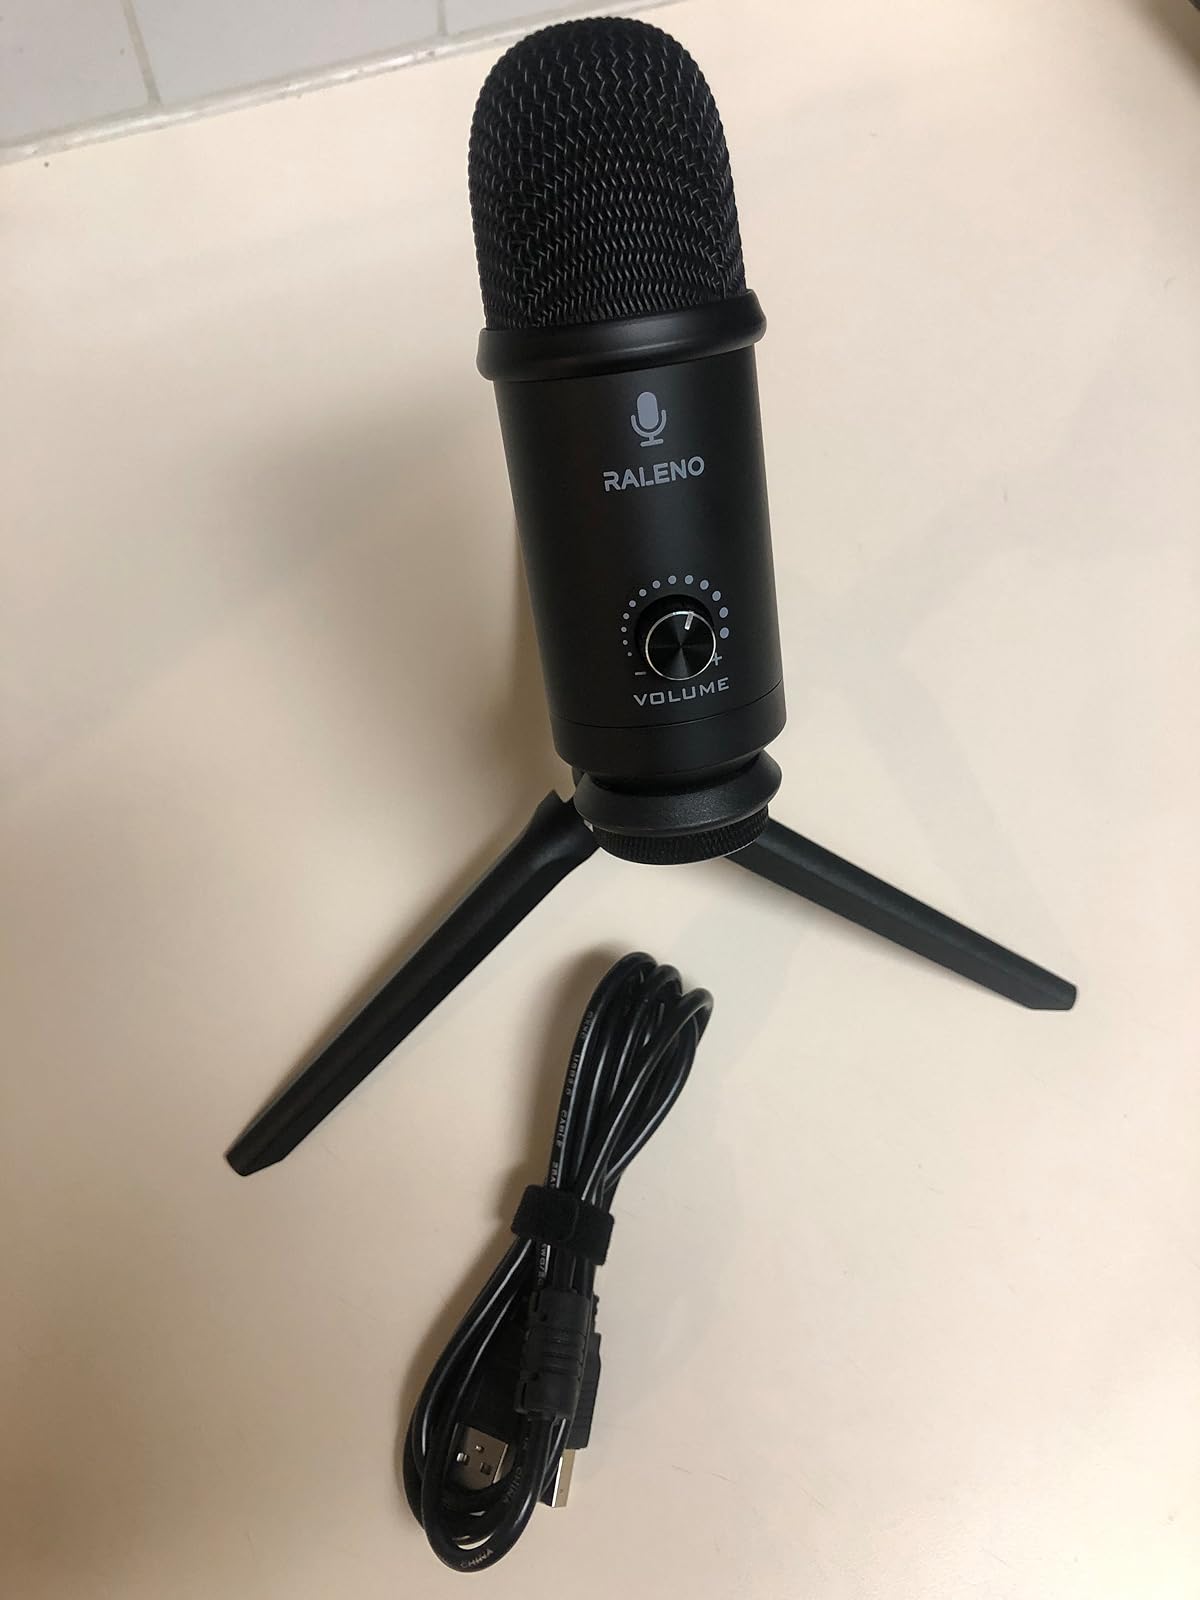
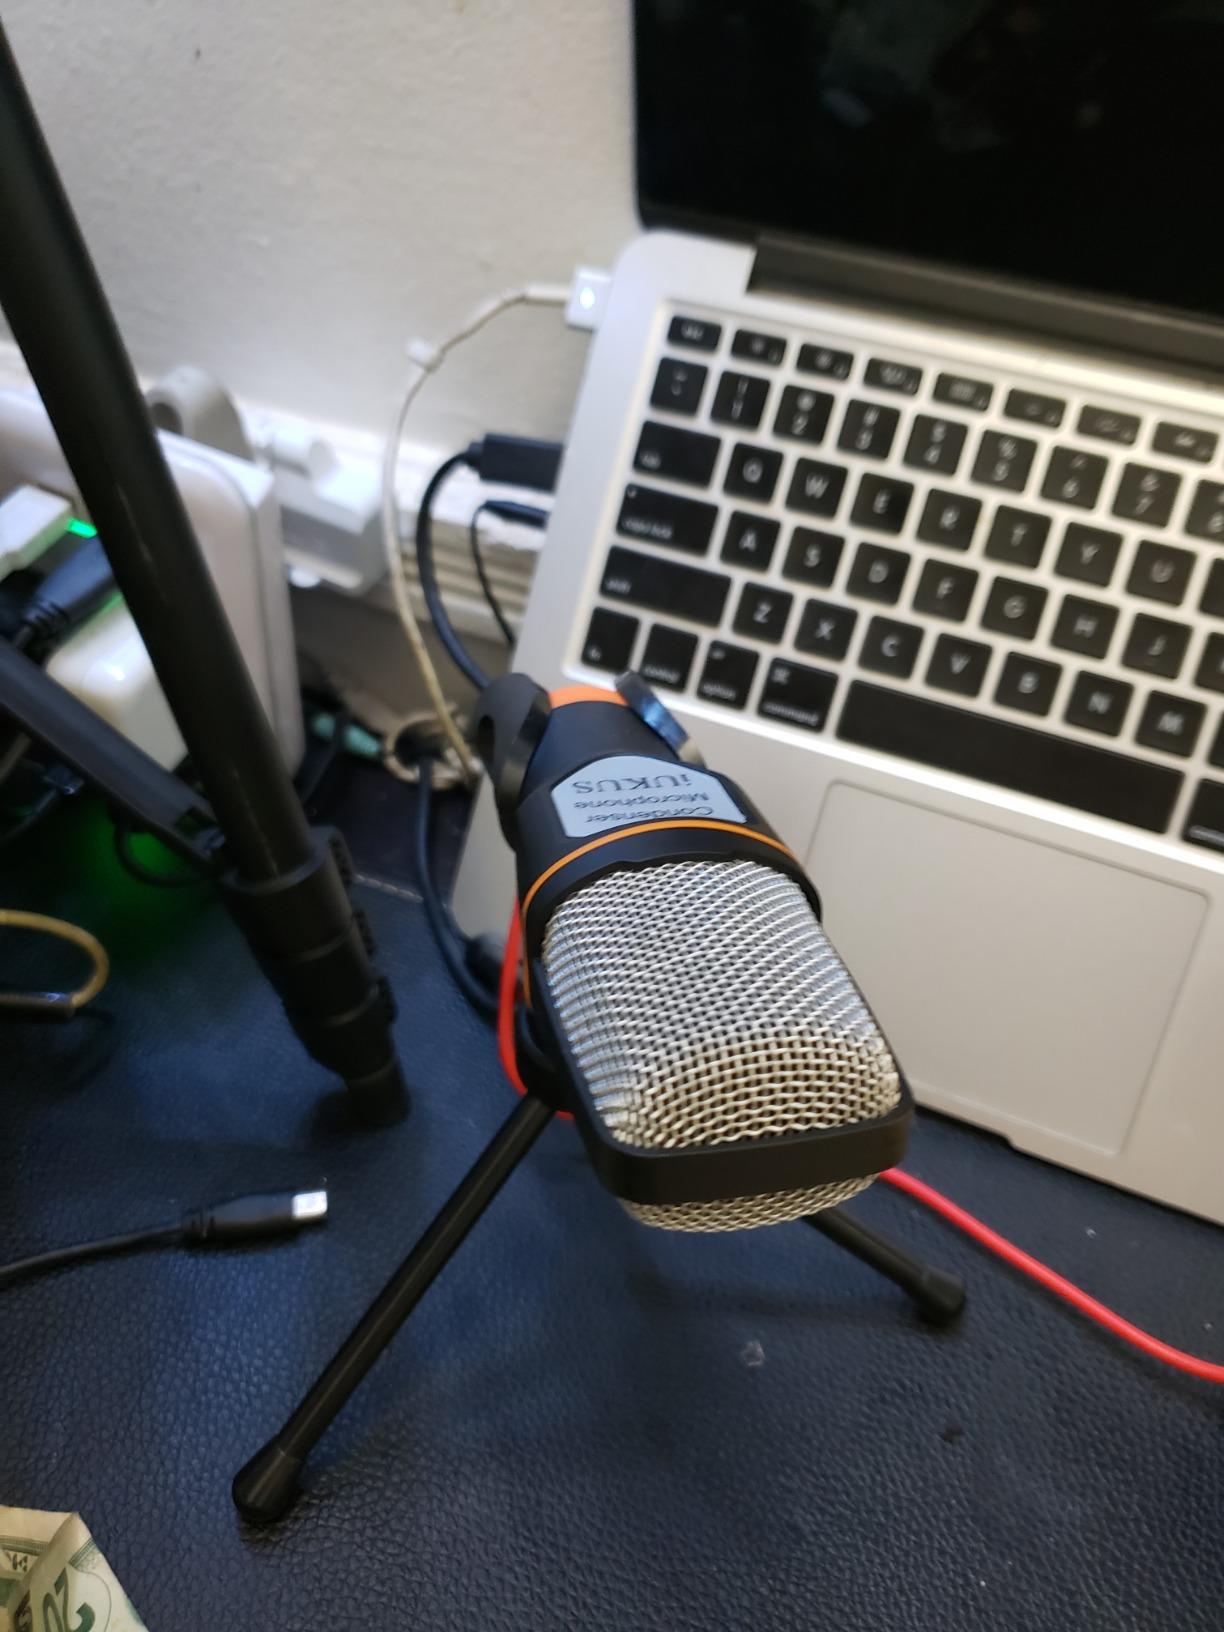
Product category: microphone
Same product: no